Mine action

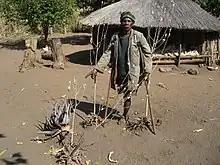
Land mine victim in Mozambique

Stockpiled anti-personnel landmines (APM) far outnumber those actually laid in the ground. In accordance with Article 4 of the anti-personnel mine-ban treaty, State Parties that accede to the treaty must destroy their stockpiled mines within four years. Sixty-five countries have now destroyed their stockpiles of antipersonnel landmines, destroying a combined total of more than 37 million mines. Another 51 countries have officially declared that they do not have a stockpile and a further three countries are scheduled to destroy theirs by the end of the year.